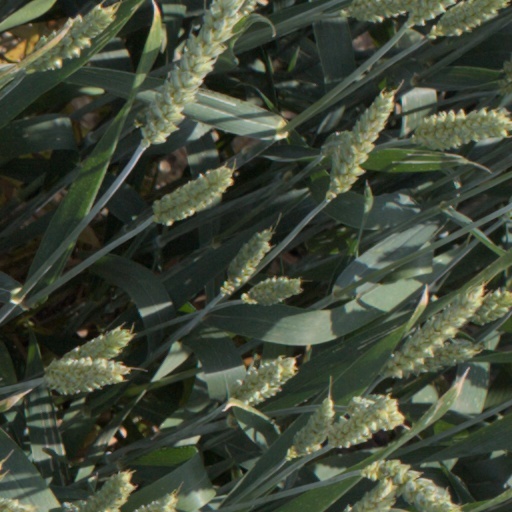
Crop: wheat